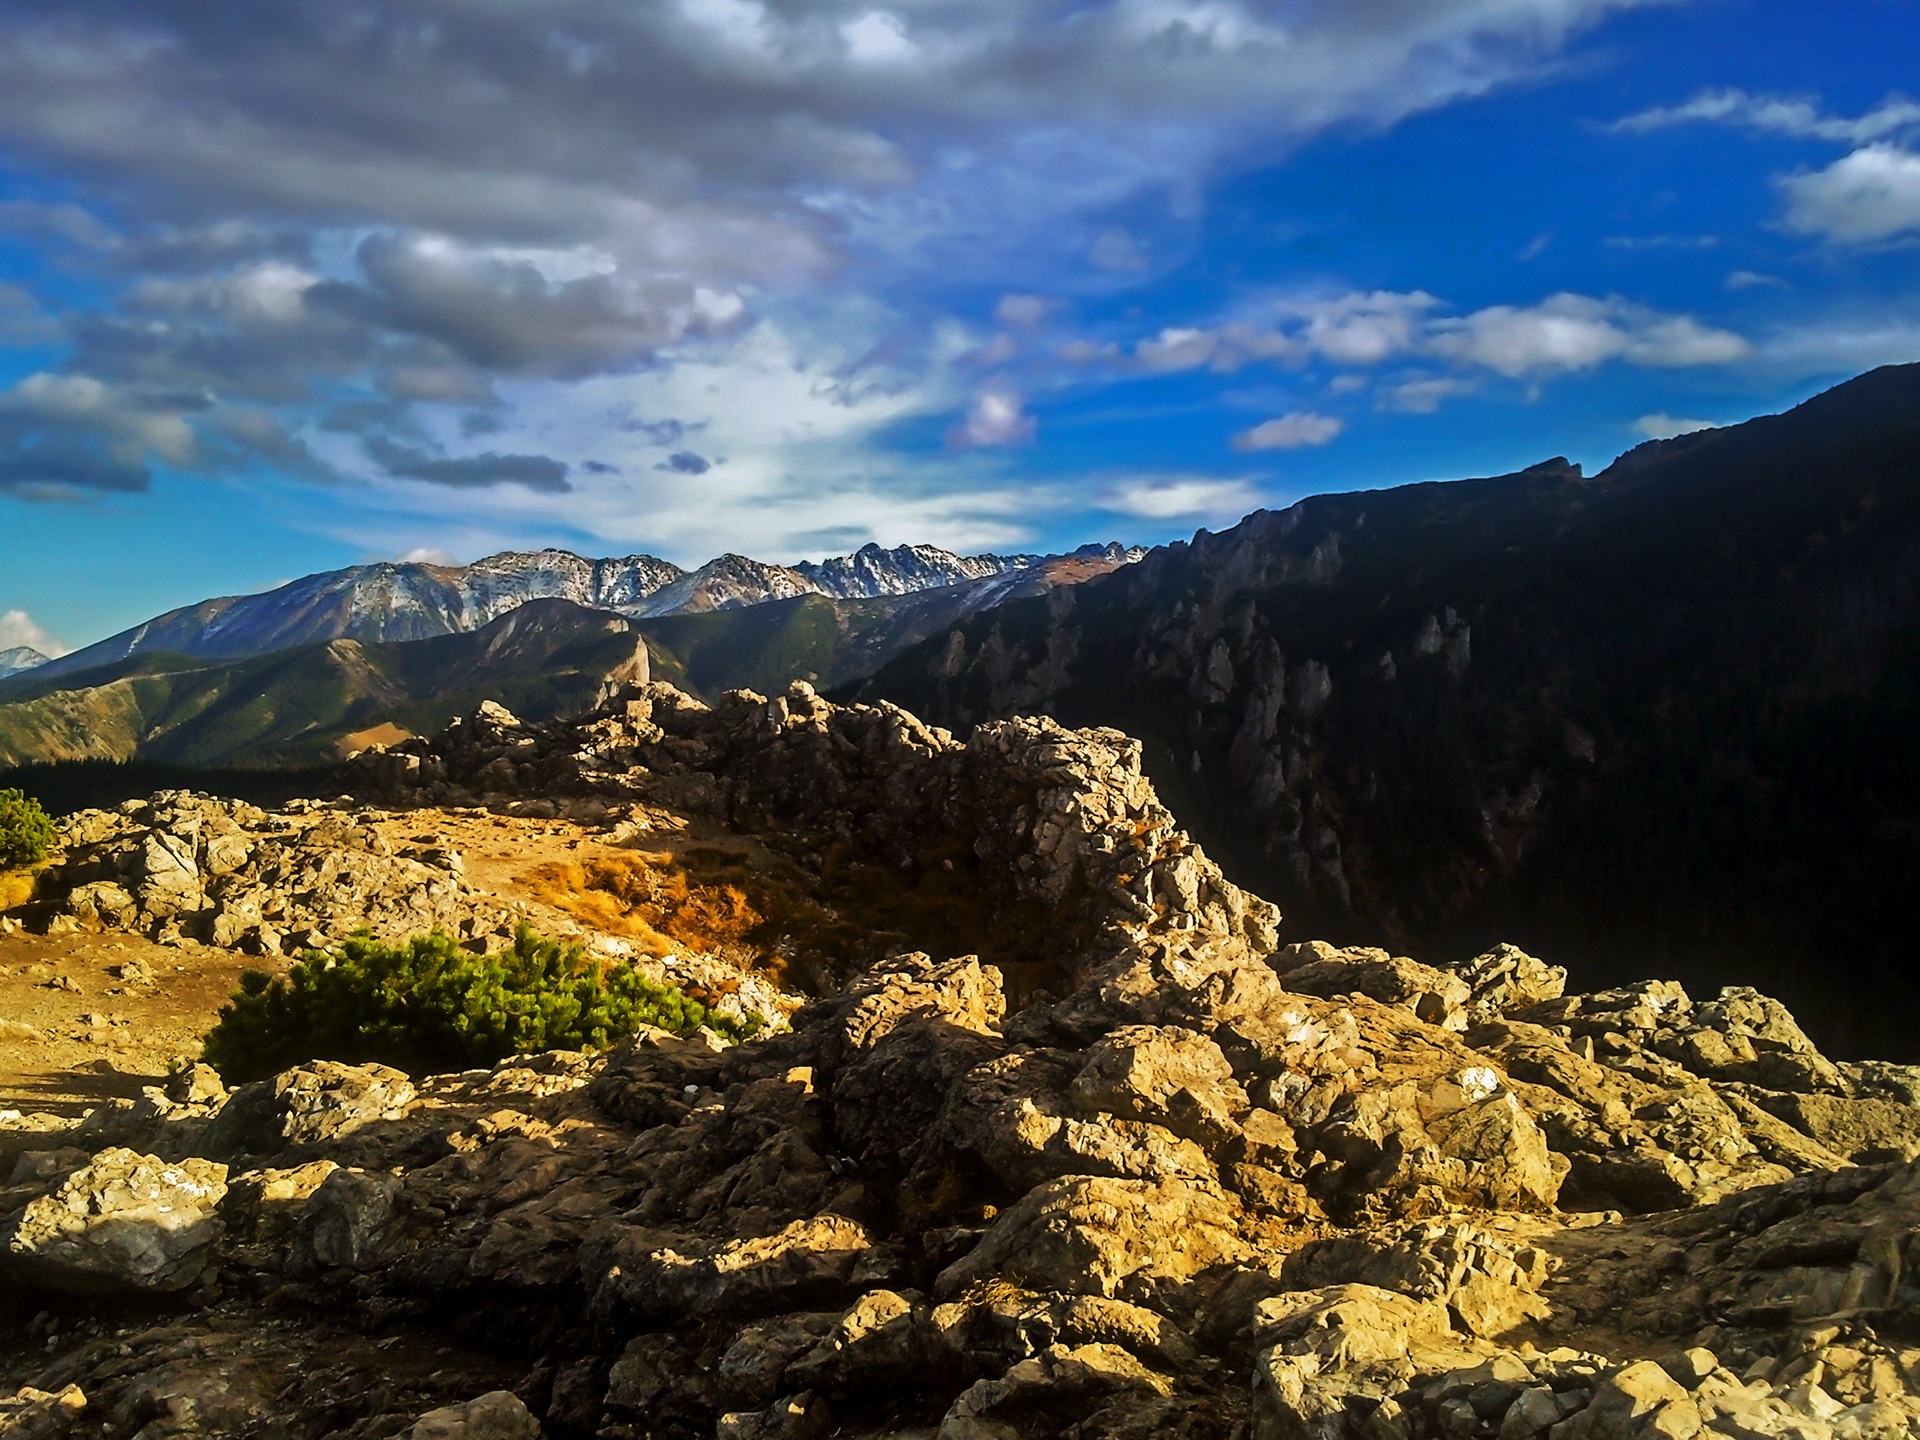
landscape, tree, nature, rock, wilderness, mountain, cloud, sky, hill, lake, view, valley, mountain range, panorama, autumn, ridge, summit, rocks, mountains, poland, plateau, fell, loch, tatry, buried, polish tatras, landform, the horizon, geographical feature, mountainous landforms